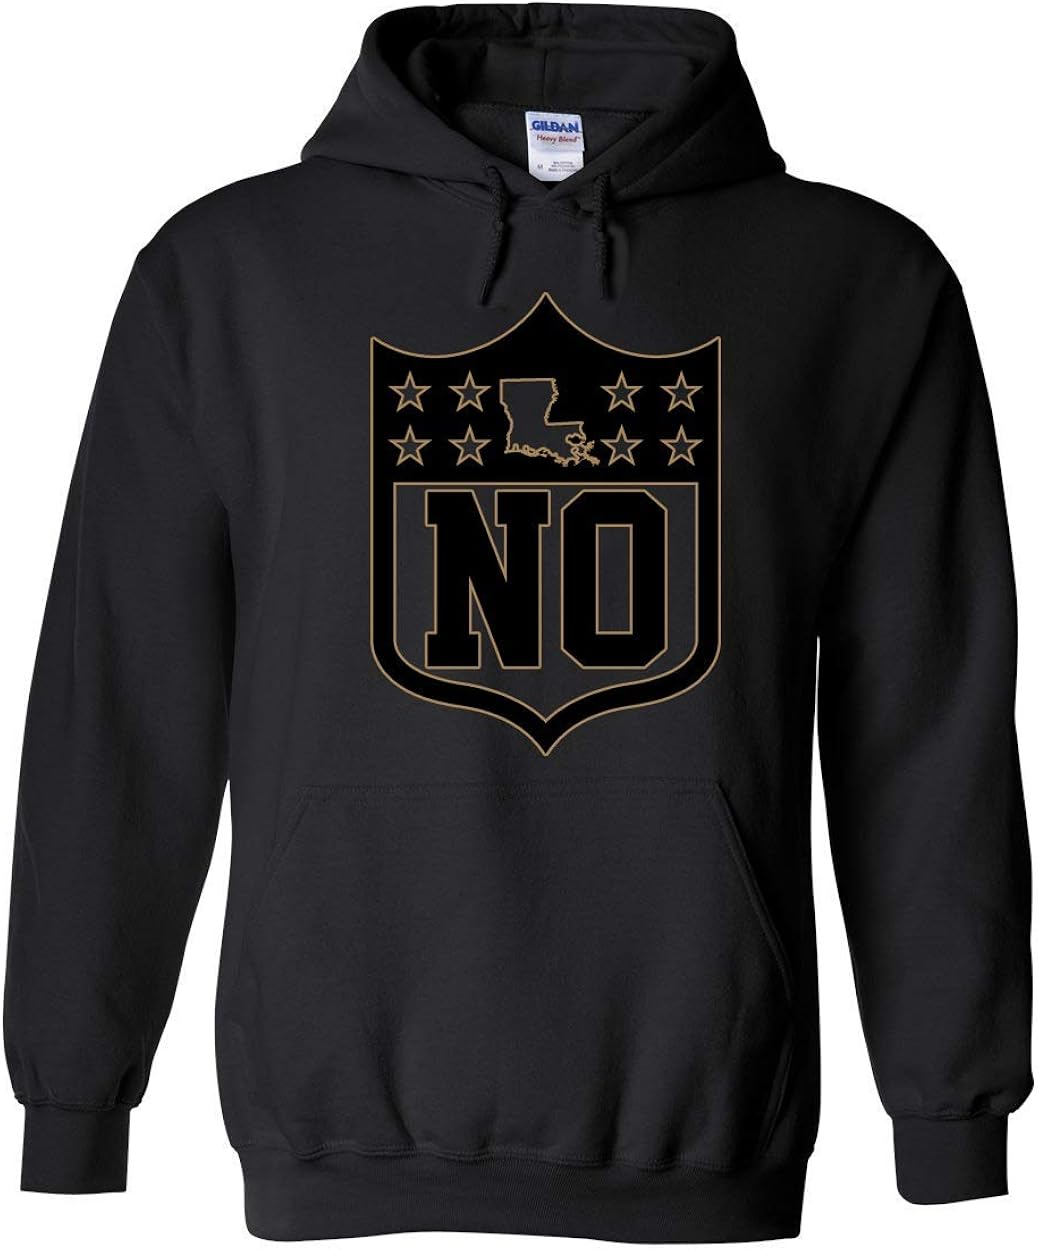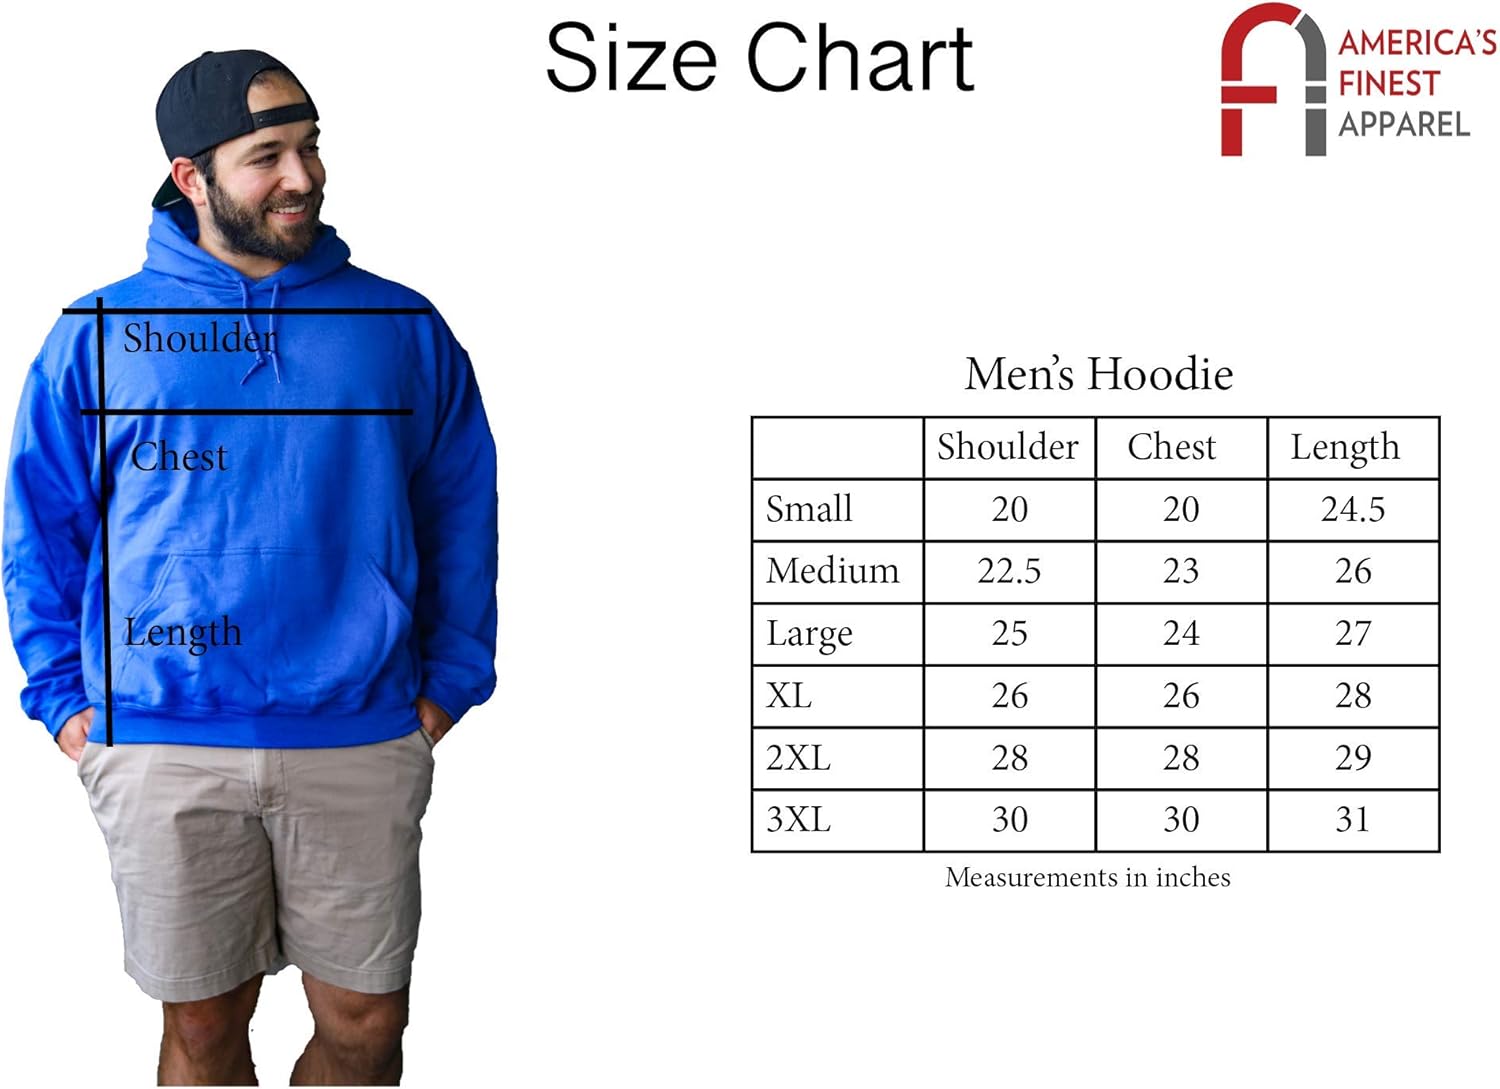
America's Finest Apparel mens Casual,hoodie
Category: AMAZON FASHION
Screen-printed heat transfer on 50% cotton/50% polyester preshrunk 8.0 ounce set-in sleeve hooded sweatshirt. Double-lined hood with matching drawcord. Double-needle stitching. Pouch pocket. Double-needle cuffs. Spandex blend 1x1 ribbed cuffs. 4-inch AFA logo on the back. This is original artwork and protected under US Copyright law. Unauthorized use of these images in part or in whole without the express written consent of America's Finest Apparel may result legal action. We have no affiliation with sports teams and/or leagues.
Features: Poly,Cotton | Lace Up closure | Machine wash cold Inside out with like colors. Only non-chlorine bleach when needed. Tumble dry low. Do not iron over design. | Designed and Printed in the USA | Mid-weight hoodie - 50/50 Cotton/poly blend | Casual fashion hoodie | Preshrunk | 4" AFA logo on the back